Kamelot

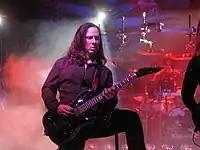
Thomas Youngblood, founding member and guitarist of Kamelot performing in 2009

The band was formed in Florida in 1987 by guitarist Thomas Youngblood, with Richard Warner on drums, Rob Beck on vocals and Dirk Van Tilborg on bass and keyboards, as "Camelot". This name was originally suggested by Youngblood's mother, since she loved John F. Kennedy.